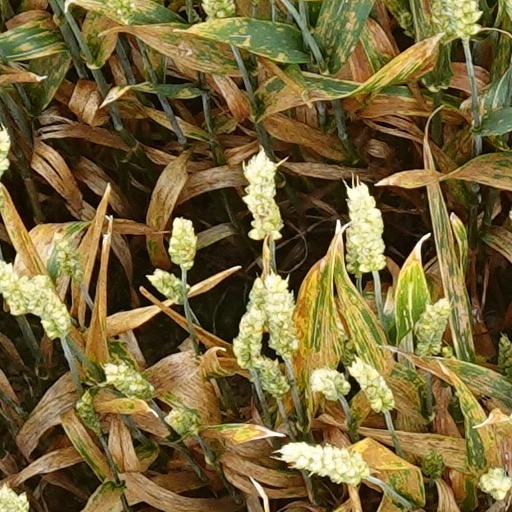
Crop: wheat